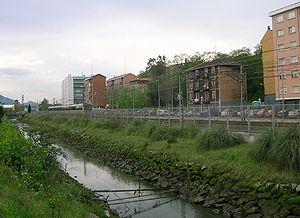
Lamiako est une station de surface du Métro de Bilbao, située dans le quartier de Lamiako-Txopoeta, sur le territoire municipal de Leioa.
Le Gobelas ou Gobela est une rivière de Biscaye. Il prend sa source à Barrika et aboutit sur la ria du Nervion-Ibaizabal, à Leioa près de Axpe, après 9 km.